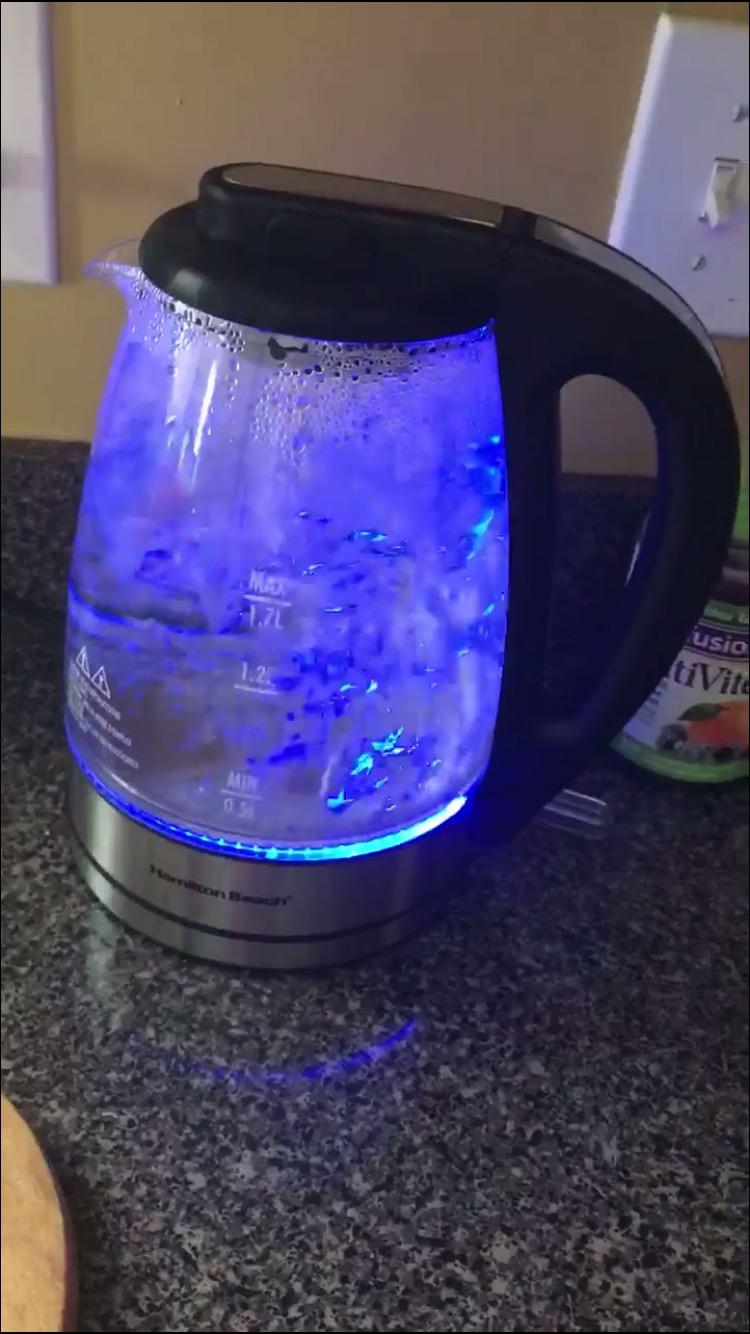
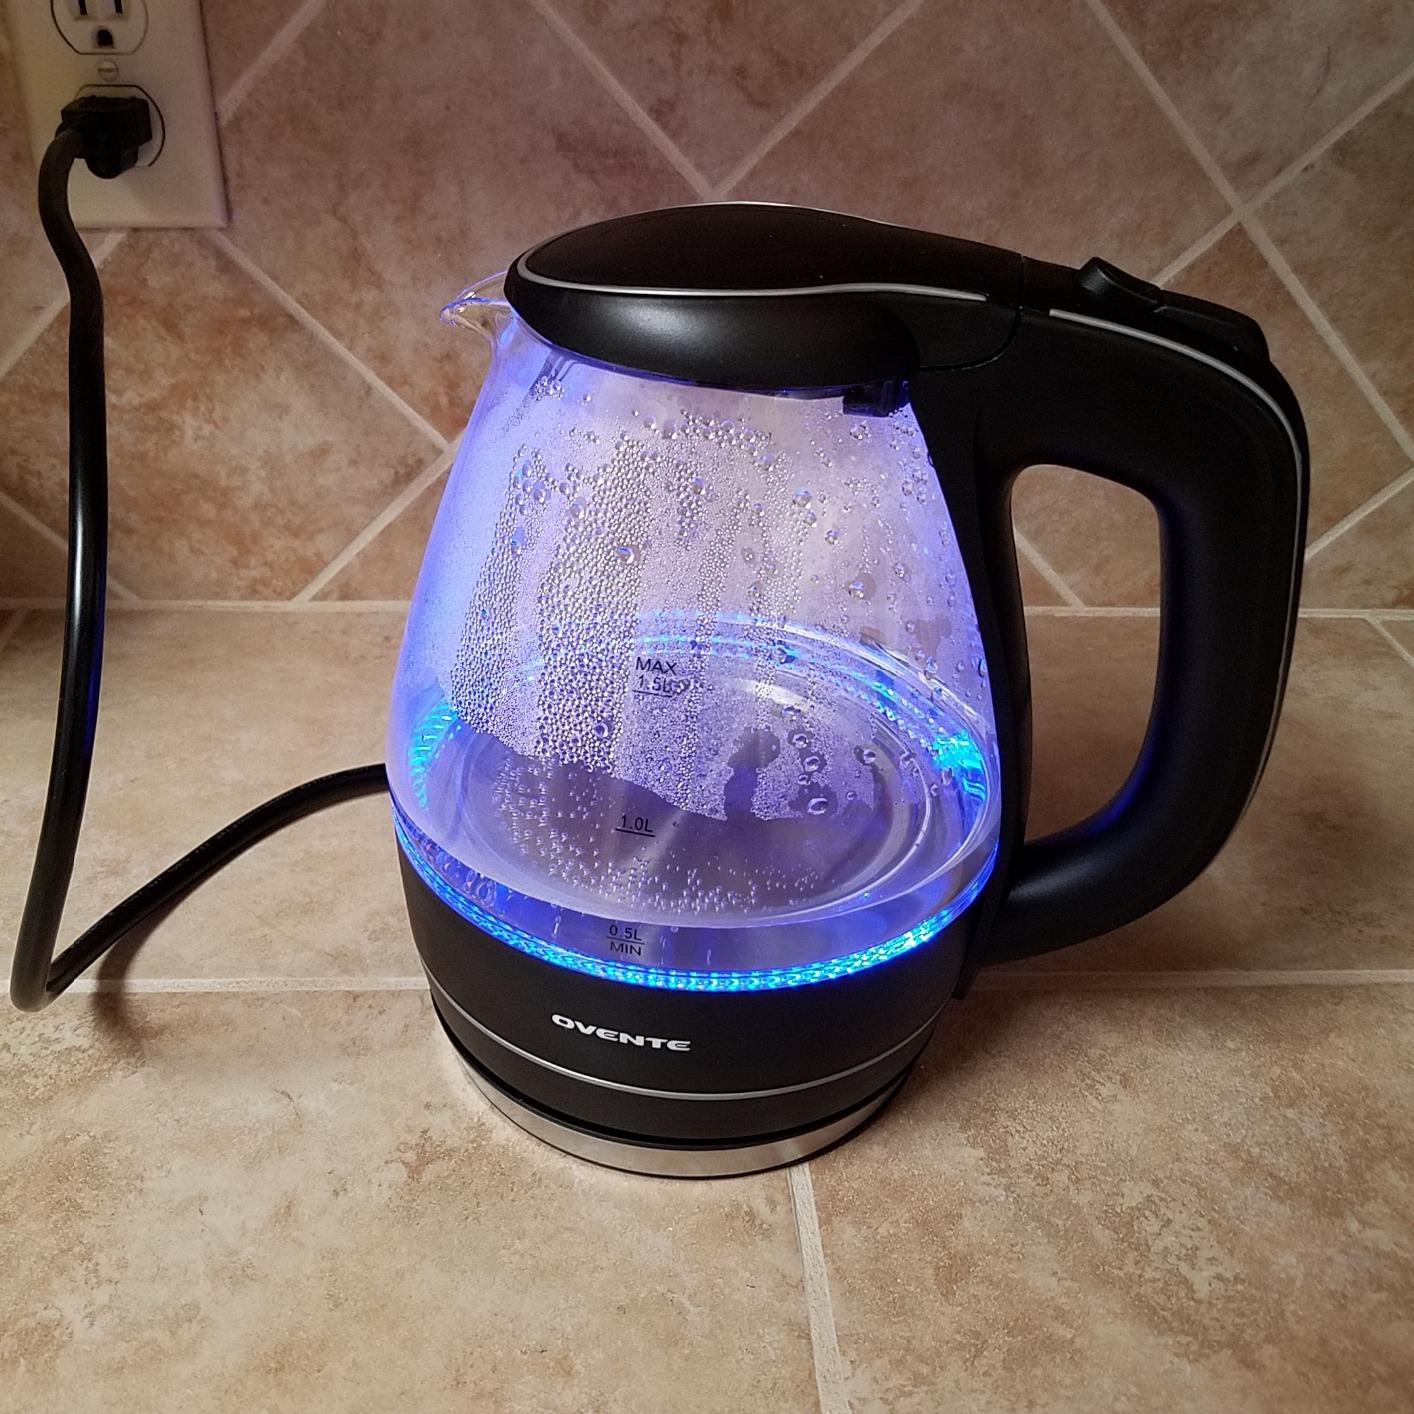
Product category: items_kettle
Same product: no